Battle of Kampala

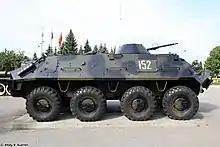
One of the NRA's BTR-60 armoured personnel carriers (example pictured) was destroyed during the battle.

On 26 January Museveni went to Republic House, moving his command post to its canteen. He was greeted by Saleh, who briefed him on the status of the battle. The NRA's 1st Battalion was subsequently ordered to secure the city centre. Along Parliament Avenue an NRA BTR-60 armoured personnel carrier (APC) was struck by a UNLA rocket-propelled grenade (RPG). The APC attempted to reverse to evade further fire but collided with a lorry which was hauling a 37 mm anti-aircraft gun. UNLA troops subsequently set both vehicles ablaze, and Radio Uganda—which had been broadcasting UNLA propaganda throughout the battle—declared that an NRA tank had been destroyed. Soldiers of the 1st Battalion and 3rd Battalion led by Mugisha and Patrick Lumumba employed RPGs to eliminate UNLA anti-armour defences around Radio Uganda. By 15:00 the NRA had secured the Radio Uganda station, killing a UNLA officer and capturing three soldiers. Meanwhile, the 11th Battalion under Chefe Ali captured Nakulabye, Makerere, and Kamwokya. The 11th Battalion only started to encounter substantial resistance in an area between a thicket dubbed "Bat Valley" and Wandegeya, as the local UNLA soldiers held well-concealed positions, set up at 14.5mm gun, and fought with determination. After overcoming this resistance, the rebels fought their way through a series of machine gun positions at a golf course. The 11th Battalion then rushed the UNLA position at Summit View, forcing the troops manning the artillery to surrender and forcing others—including their commanding officer, Lieutenant Colonel Eric Odwar—to retreat. Telecommunications running out of the country were severed. By the afternoon, UNLA troops still held out at the Nile Mansions, and the Parliament building. Around this time, Captain George Nkwanga, the military leader of FEDEMU, was killed in Kampala under disputed circumstances.